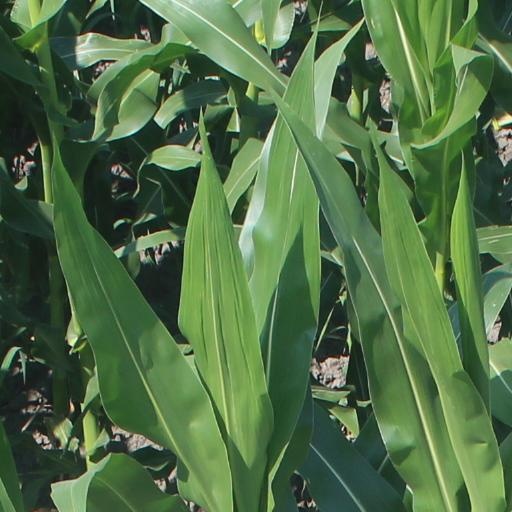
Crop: maize; corn